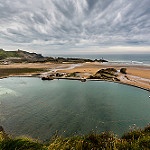
Label: sea